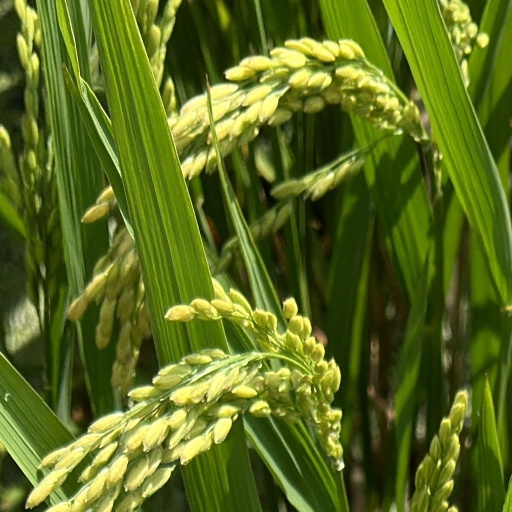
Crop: rice